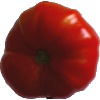
Label: Tomato 3